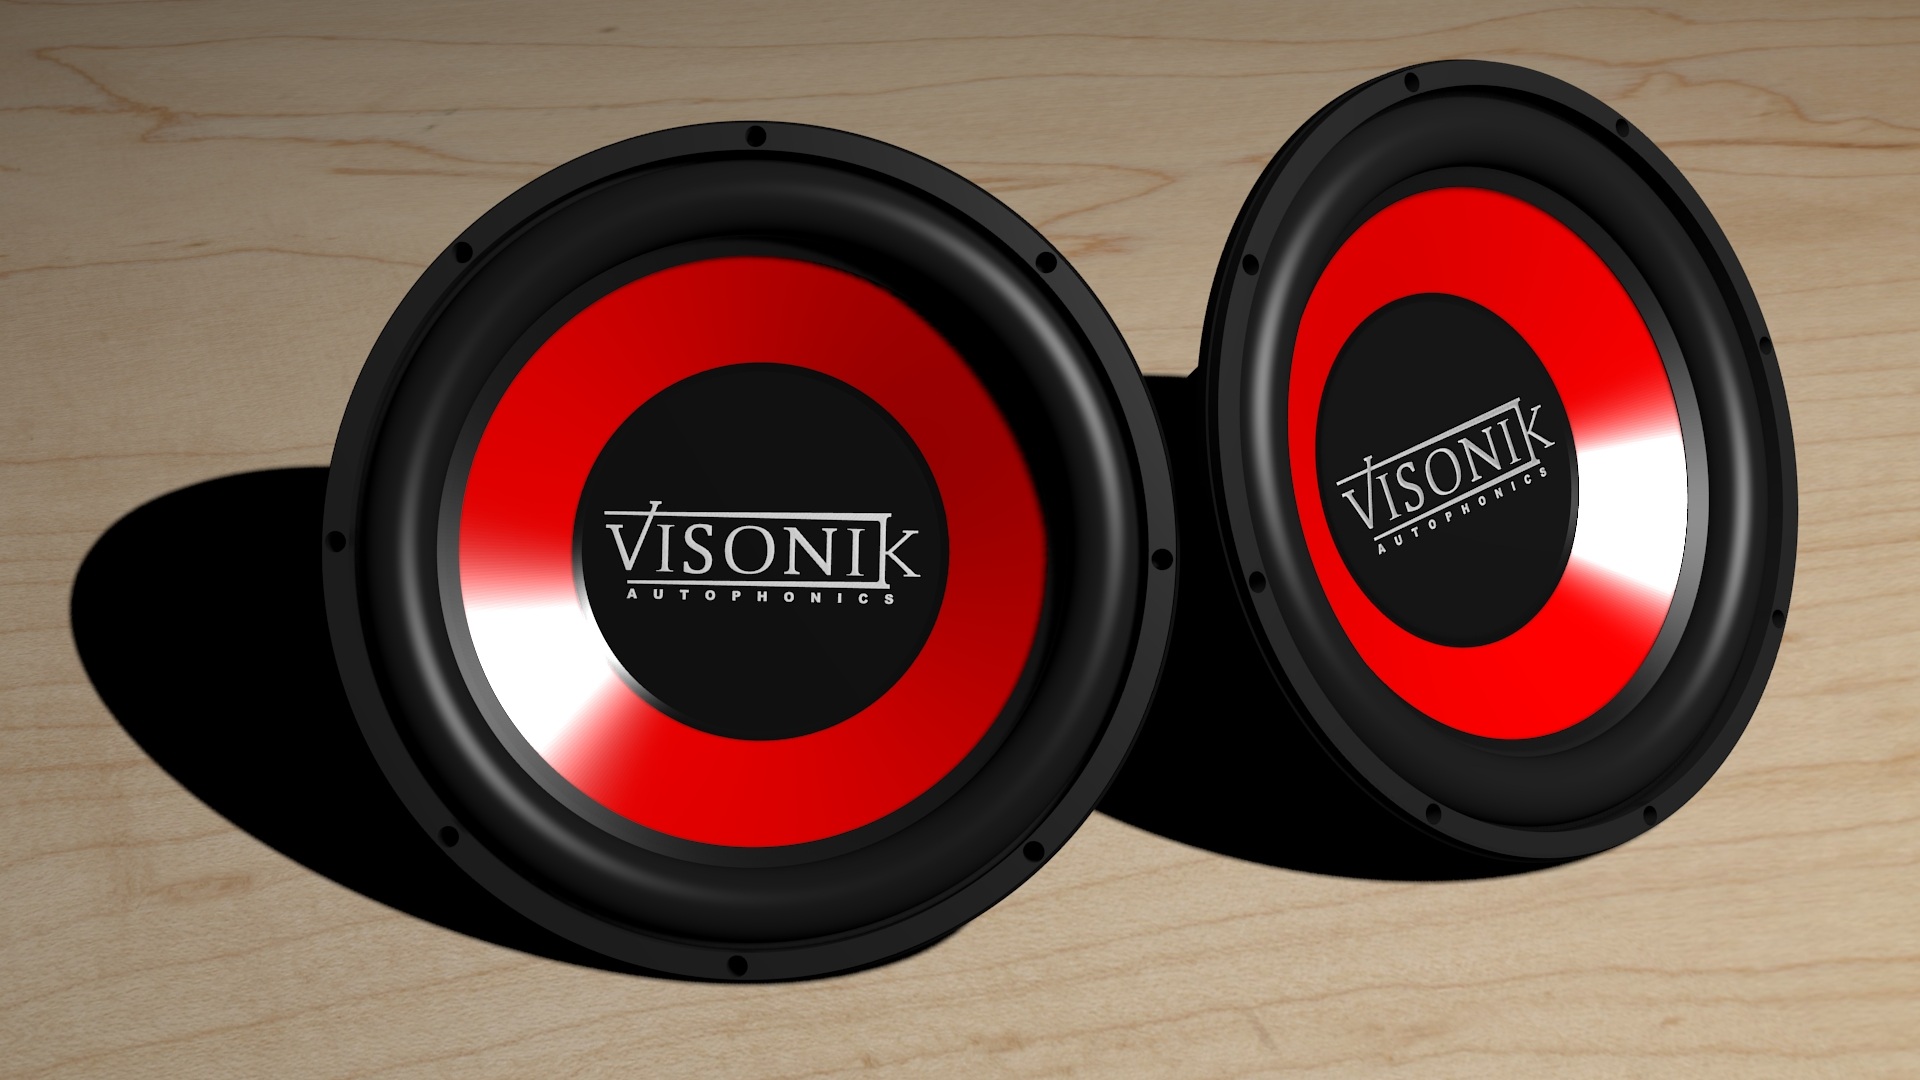
technology, wheel, gadget, speaker, tire, circle, font, electronics, audio, headphones, under, rim, 3d, subwoofer, speakers, multimedia, woofer, loudspeaker, audio equipment, electronic device, computer speaker